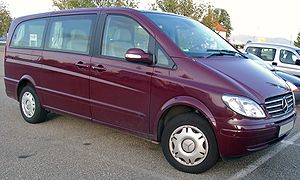
Mercedes-Benz type 639 / Billeder
Mercedes-Benz type 639 er typekoden for Mercedes-Benz Vito og Viano fra 2003 og frem.